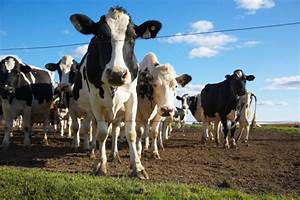
Label: cow